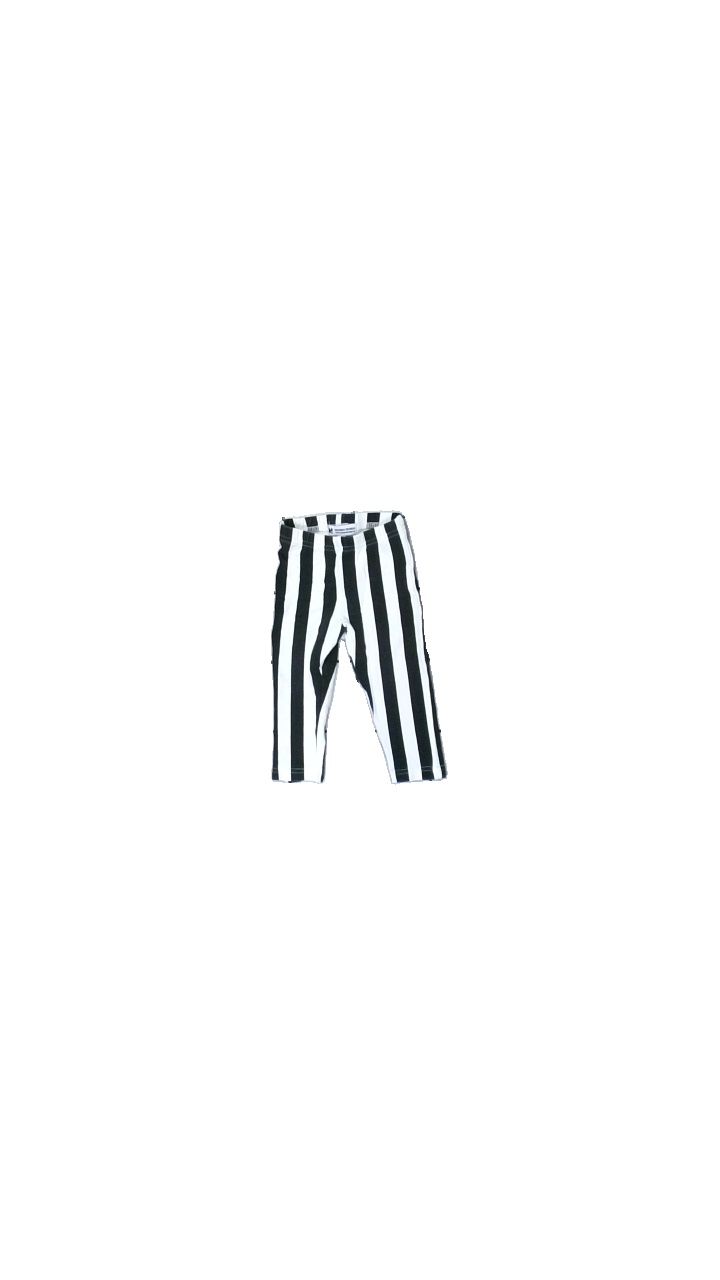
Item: Tights (Children)
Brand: Novisen Design
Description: Black and white striped tights for babies from Novisen Design, size 62/68. Okay to poor condition.
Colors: Black, White
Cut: Regular
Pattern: Striped
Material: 95% cott, 5% elas
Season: All
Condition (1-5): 3
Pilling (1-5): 5
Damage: Small light stain.
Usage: Export
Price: <50